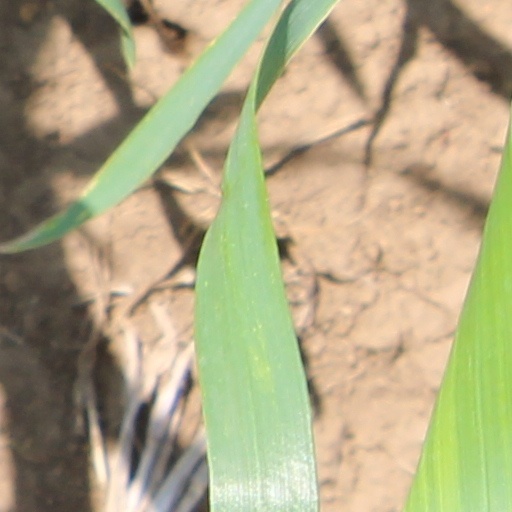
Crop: wheat